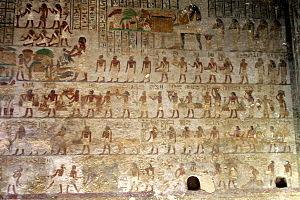
Beni Hassan - Scène de la tombe du nomarque Khnoumhotep II